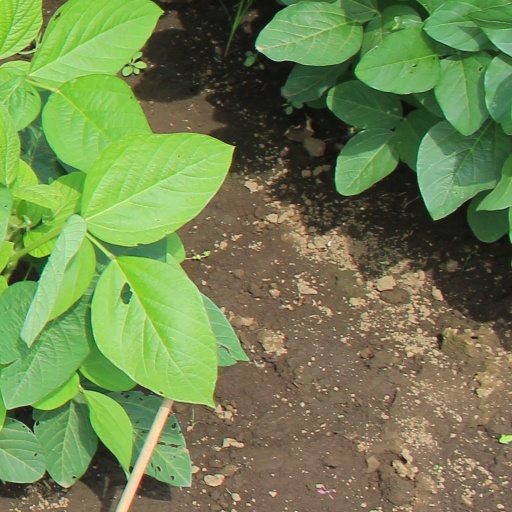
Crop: soybean